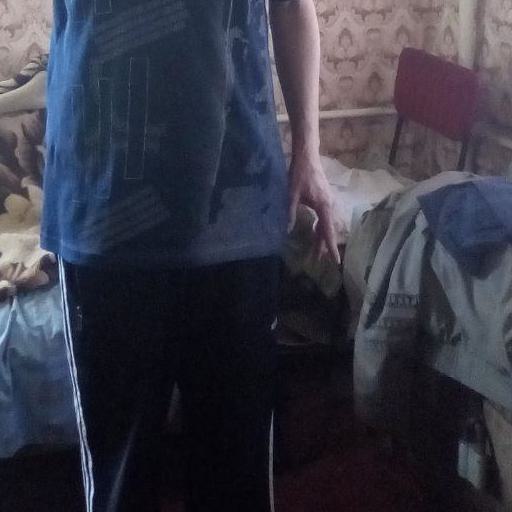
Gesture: no_gesture